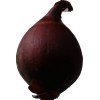
Label: red_onion